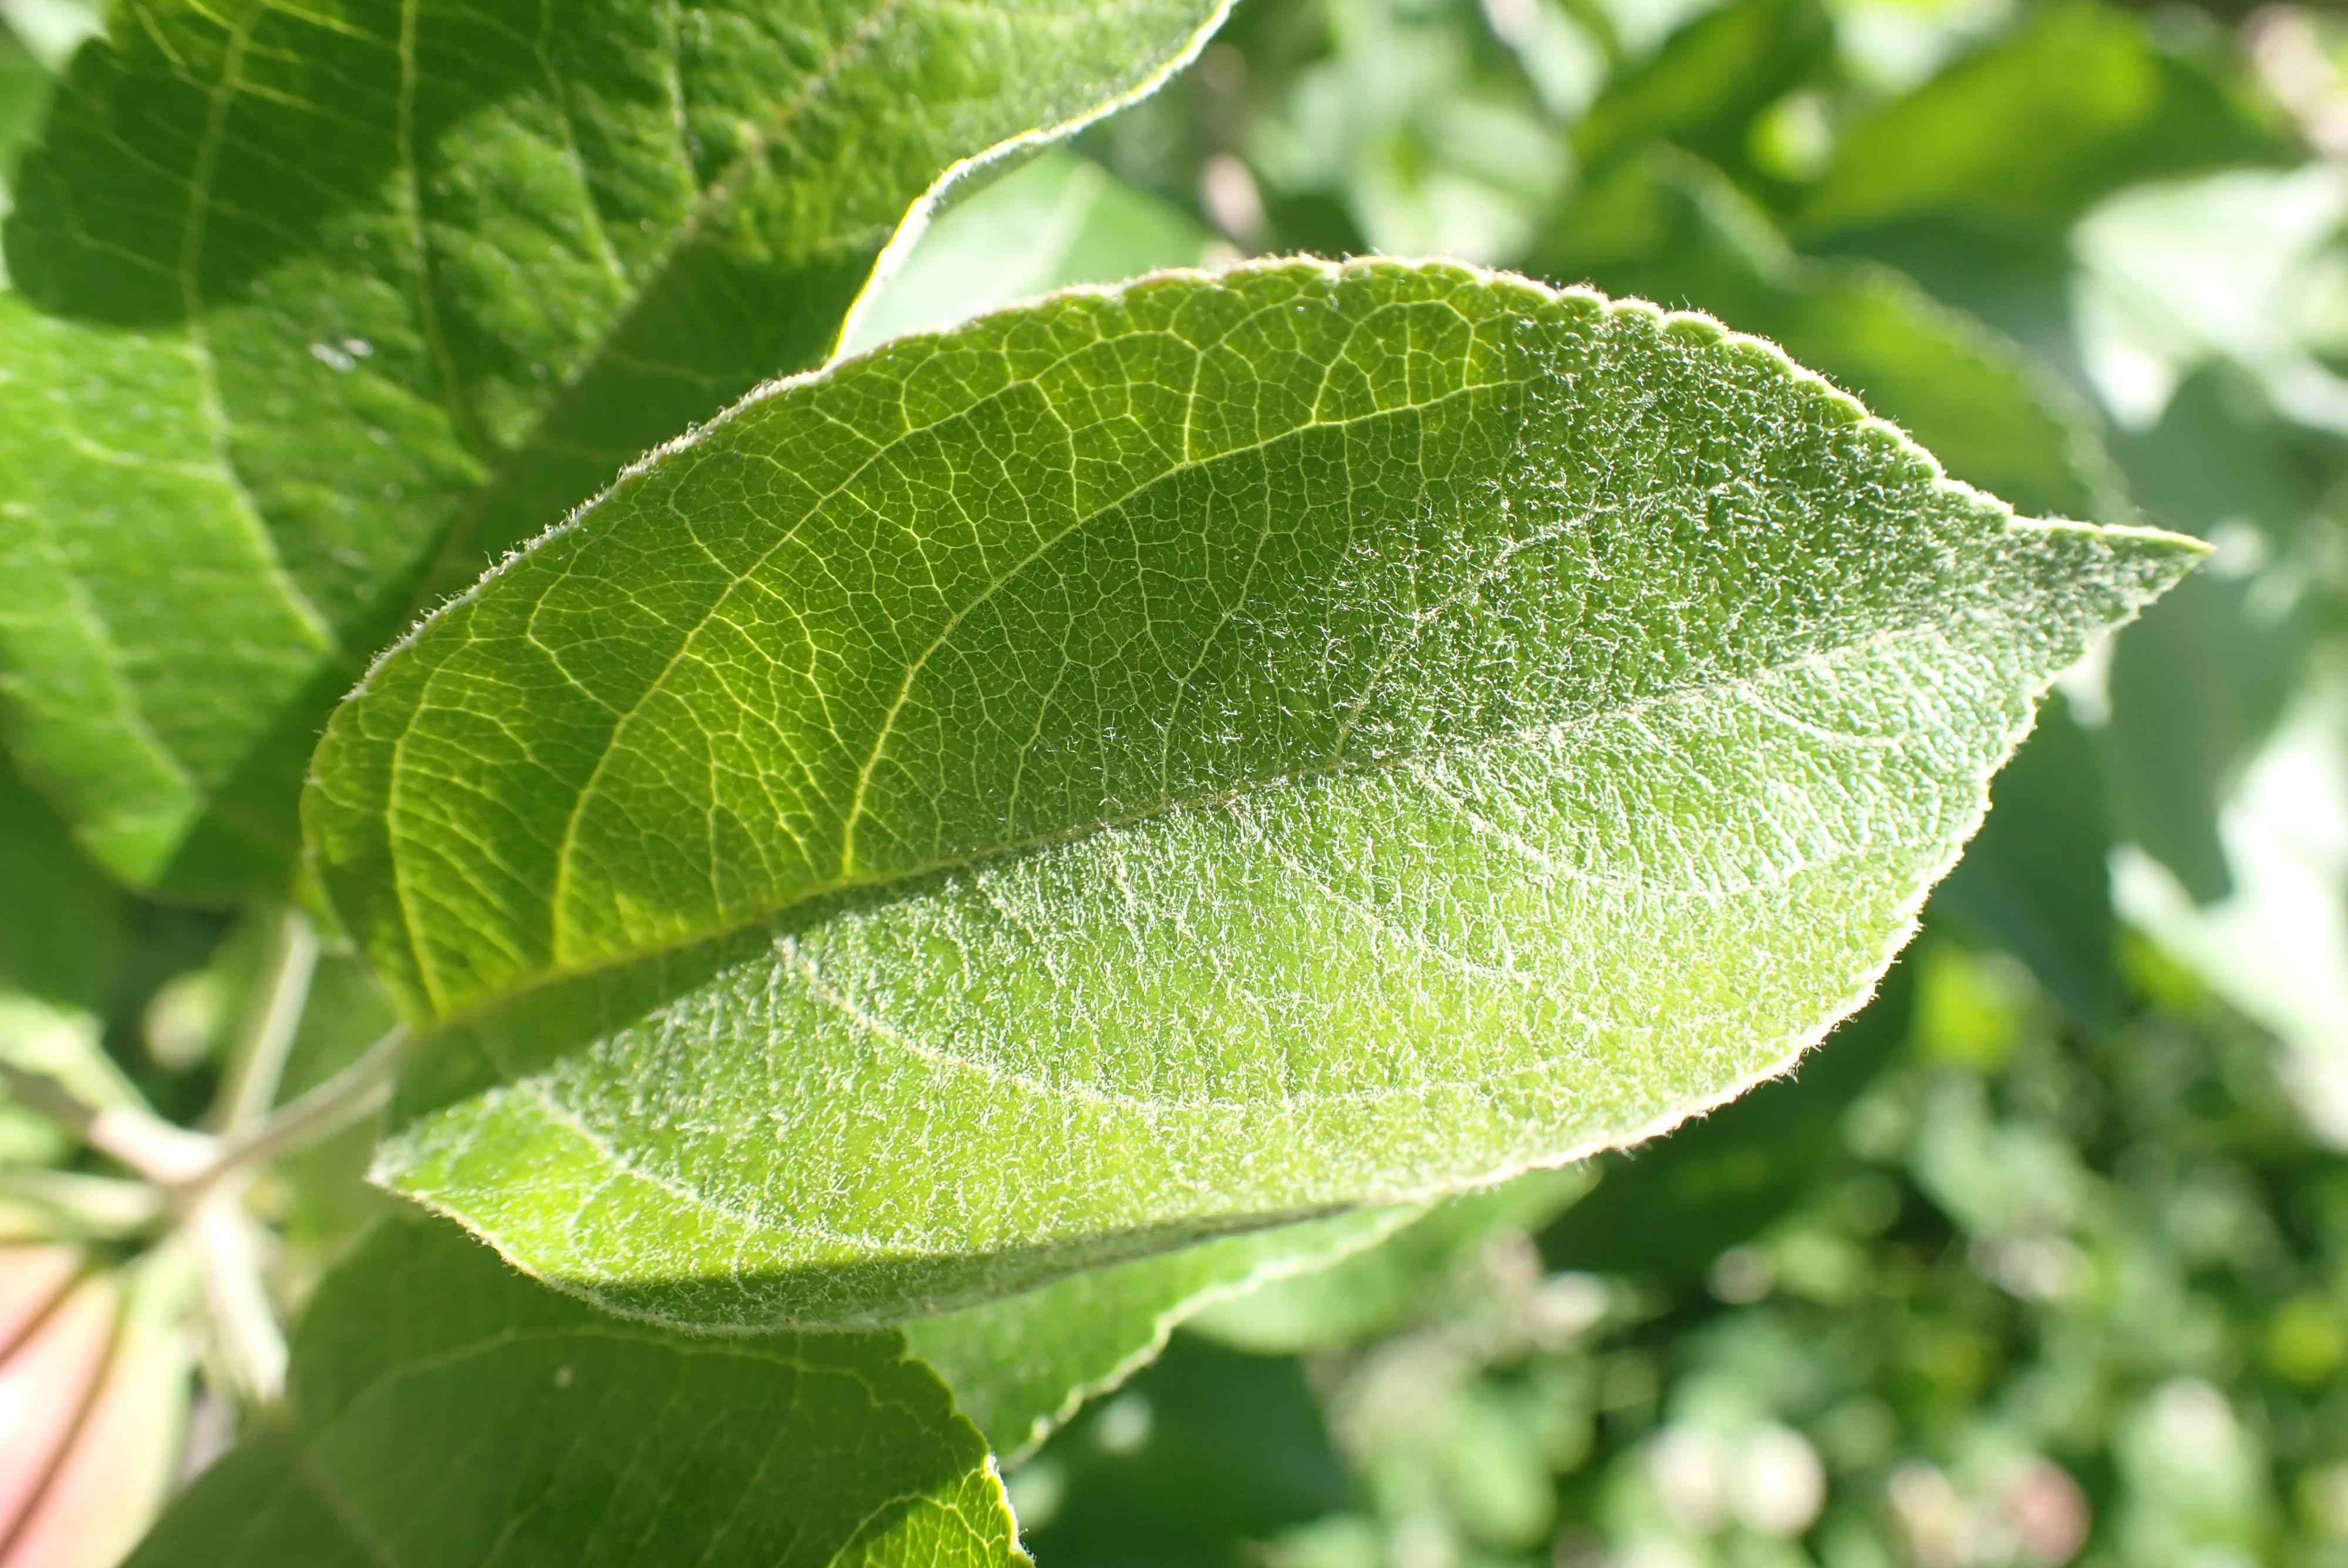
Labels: healthy